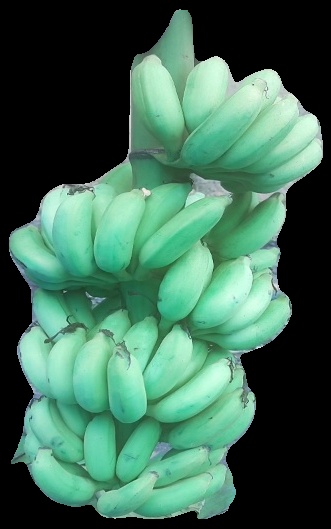
Variety: elakki-bale
Grade: grade2